Mark Bresciano

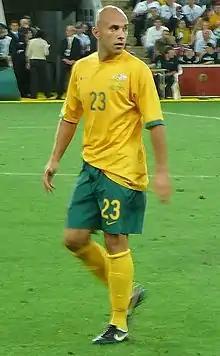
Bresciano with Australia in 2006

Mark Bresciano (born 11 February 1980) is an Australian former professional soccer player who played as a midfielder.